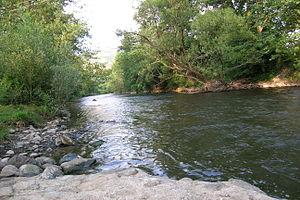
La Studenica, en serbe en écriture cyrillique : Студеница, est une rivière du sud-ouest de la Serbie et un affluent gauche de l'Ibar.